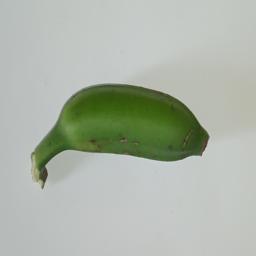
Ripeness: Green